Danny Blind

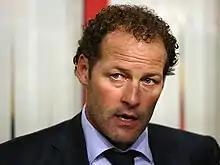

Dirk Franciscus "Danny" Blind (born 1 August 1961) is a Dutch former football player and coach. He played as a defender for Sparta Rotterdam, Ajax and the Netherlands national team. As coach he has managed Ajax and the Netherlands national team.